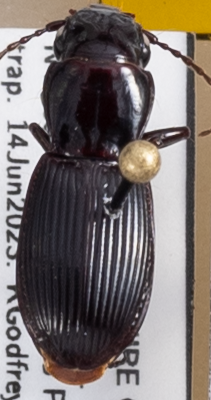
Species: Pterostichus rostratus
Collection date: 2023-06-14
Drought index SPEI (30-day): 0.8
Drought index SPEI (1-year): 0.39
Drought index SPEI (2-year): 0.1